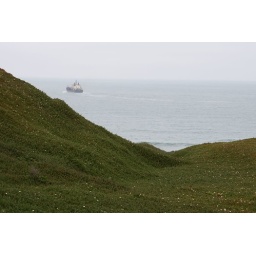
Several signs along the trail depict dogs and people going over the side.